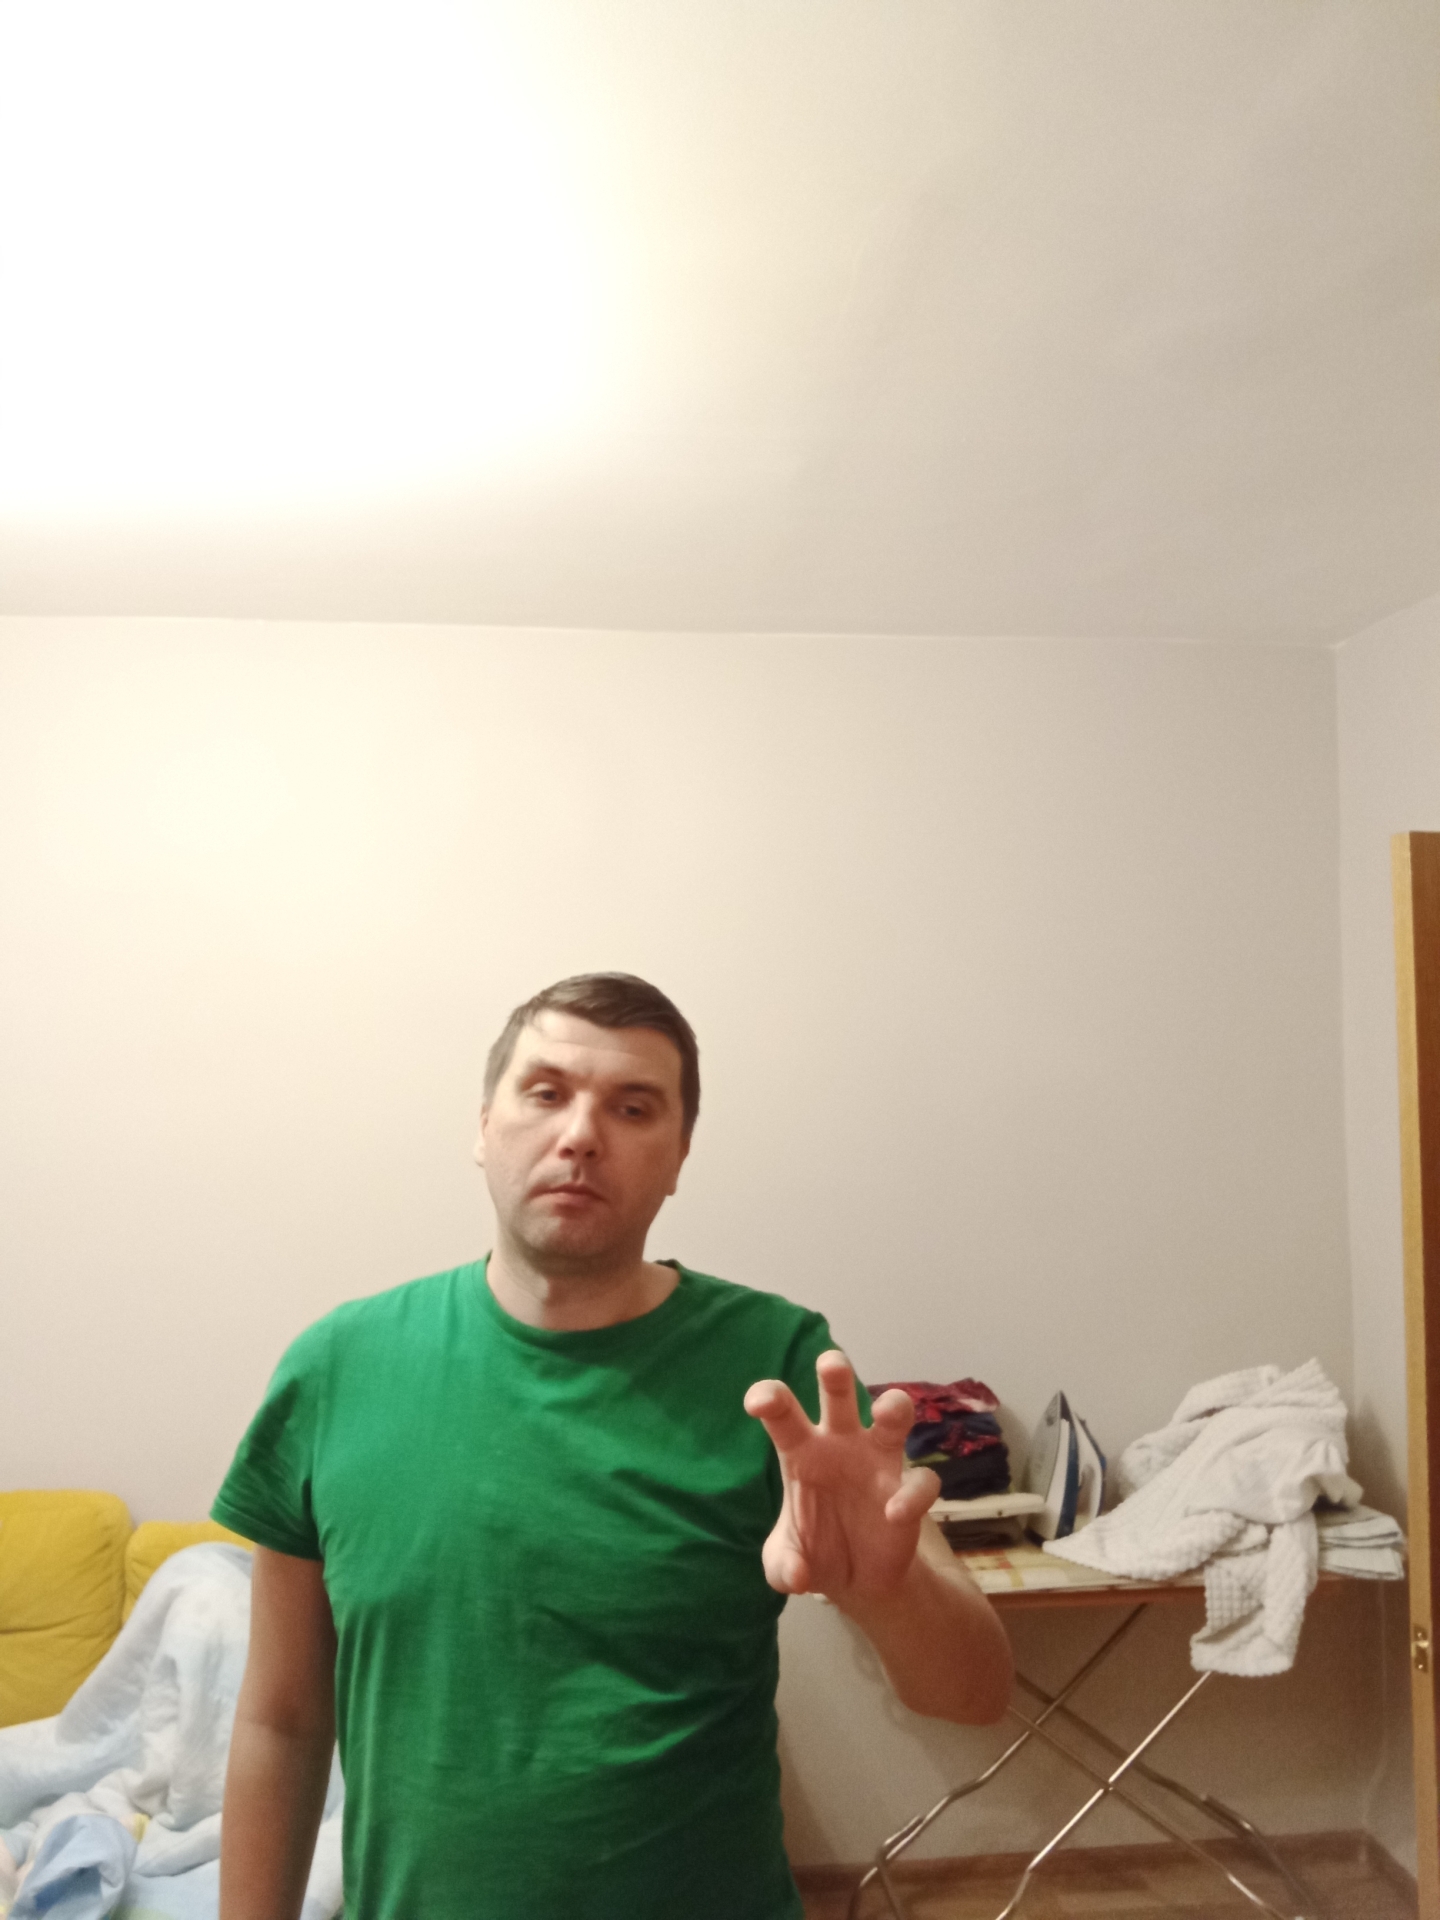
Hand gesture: grabbing